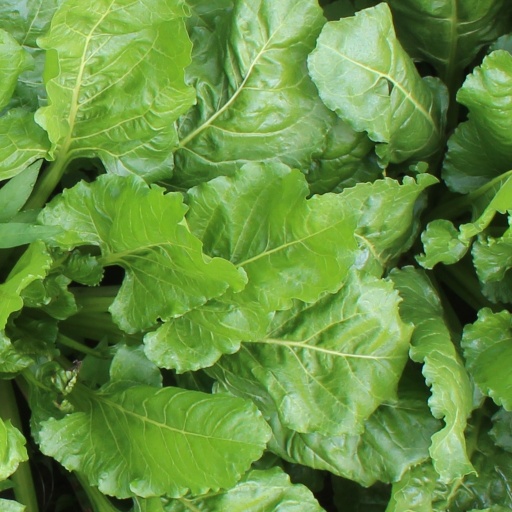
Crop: sugar beet